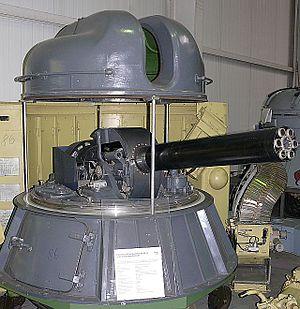
La frégate de Type 053H3 est une sous-classe de frégates lance-missiles dérivée du Type 053 construite et exploitée la Marine de l’Armée populaire de libération. C'est version améliorée du Type 053H2G qui utilisait certaines technologies occidentales, obtenue grâce au réchauffement des relations entre la Chine et l'Occident dans les années 80. Dix unités ont été construites pour la marine chinoise dont des unités ont été rachetés par la marine du Bangladesh.